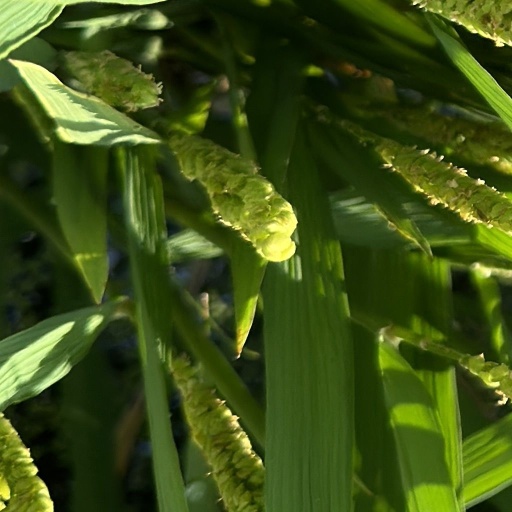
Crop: rice